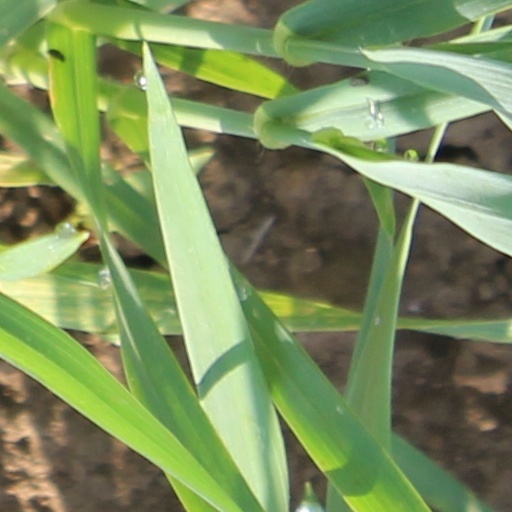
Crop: wheat